Prehistory of China

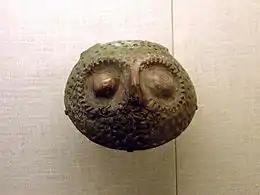
Owl-faced figure, Yangshao culture Miaodigou type pottery

The Peiligang culture and the Cishan culture are the earliest Neolithic cultures in China that have been seen in archaeology so far. Both cultures already had agriculture, but the large number of excavations of tree seeds, fish bones, and animal bones indicate that gathering food was still of considerable importance. The presence of agricultural tools, grains, and domestic animals signifies that a significant portion of food was already supplied by production. Early Neolithic pottery was handmade, but it was fired to more than , and the forms were already quite complex, with a number of motifs and even a few paintings. Many of the pottery forms of the Peiligang culture and the Cishan culture are also found in the later Yangshao culture, where rope patterns and colorful paintings are even more prevalent. Round and square semisubterranian dwelling sites also originated in the Peiligang and Cishan cultures, while the same is seen in the village sites of the Yangshao culture. All of this shows that Peiligang culture and Cishan culture are the predecessors of Yangshao culture. The Peiligang culture sites are mainly located in the central part of Henan. In terms of the age determined by carbon-14 dating, Peiligang culture has three data of 5935±480 BCE, 5195±300 BCE (5879 BCE after dendrochronological correction) and 7350±1000 BCE. Roughly contemporaneous with Peiligang, the Egou Beigang culture is 5315–5025 BCE (corrected to 5916–5737 BCE). The main artifacts of Peiligang culture are stone grinding discs with feet, stone grinding poles, narrow and flat stone shovels with double curved edges and stone scythes with serrated teeth, which are obviously tools related to agricultural production, and their pottery assemblage includes figurines of pigs' heads.